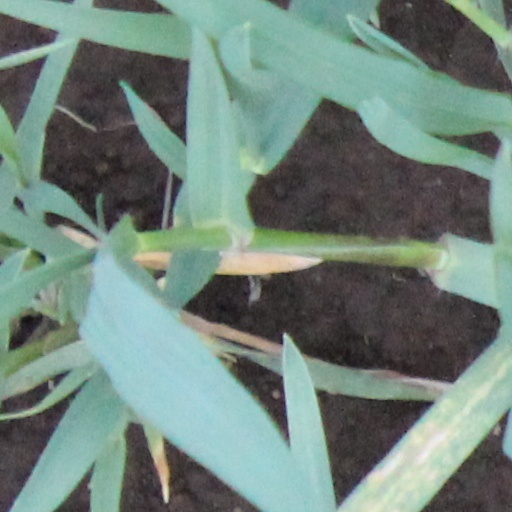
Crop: wheat